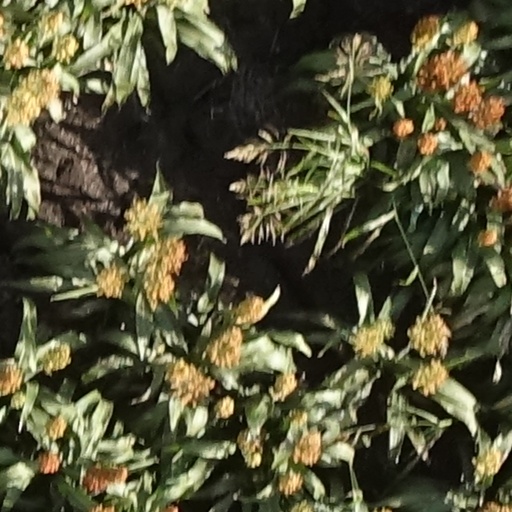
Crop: sorghum